Joseph Gelinek

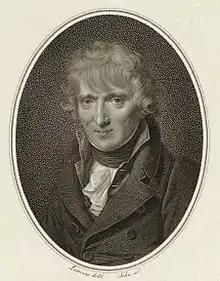
Joseph Gelinek

Joseph Gelinek (3 December 1758 – 13 April 1825) was a Czech-born composer and pianist, living in Vienna for most of his career. He was known particularly for composing piano variations.